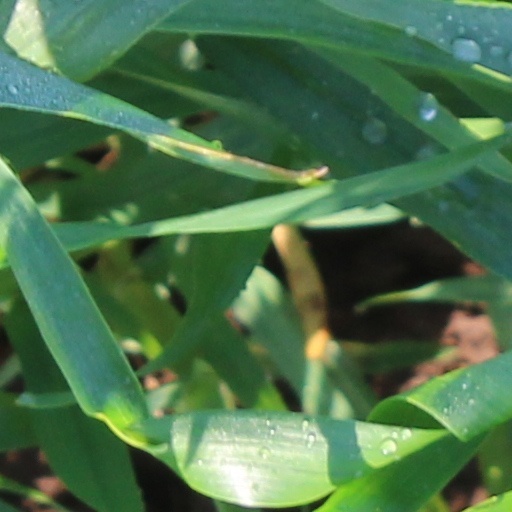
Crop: wheat